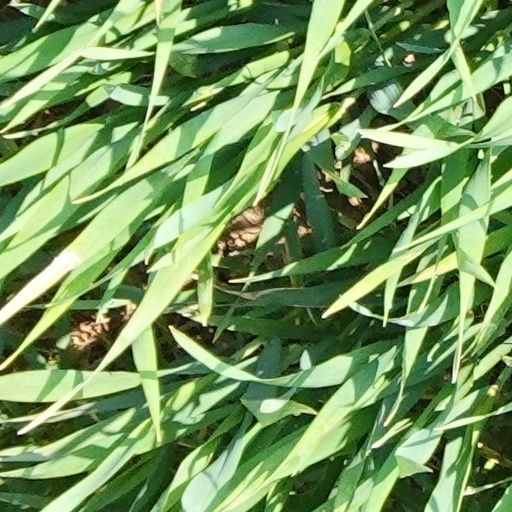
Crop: wheat